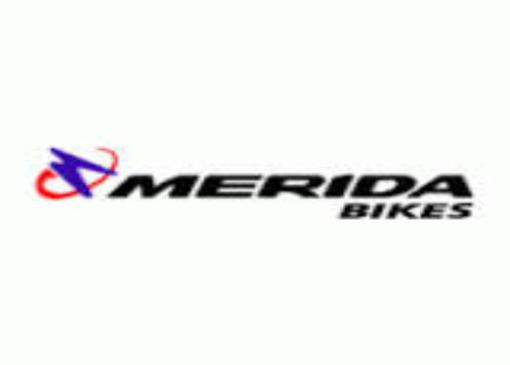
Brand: merida bikes
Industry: Transportation